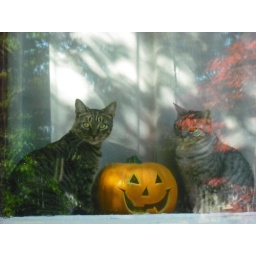
Halloween jack o lantern pumpkin two tabby cats sitting in window